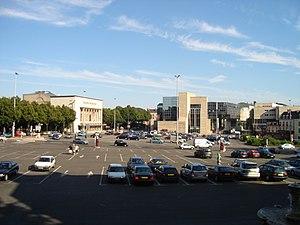
Le Bouc émissaire est un roman écrit par l'écrivain britannique Daphne du Maurier, paru en 1957. L'auteur l'écrivit alors que ses livres précédents, comme Rebecca, étaient déjà mondialement célèbres.
Le théâtre municipal du Mans, ou théâtre des Jacobins, est une salle de spectacle présente, sous différentes formes, depuis 1842.